Portland Branch Railway

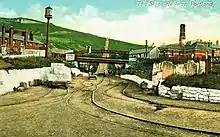
Portland Railway incline from Castleton

The Isle of Portland is rich in excellent-quality limestone, that was considered ideal for the construction of public buildings. It was desirable because it was durable, easy to work, and pleasing in colour. In the early nineteenth century, transport to cities where it was required was by coastal shipping.